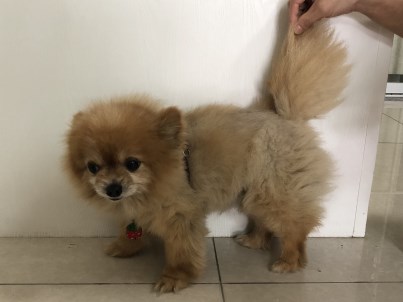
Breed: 1936-n000005-Pomeranian